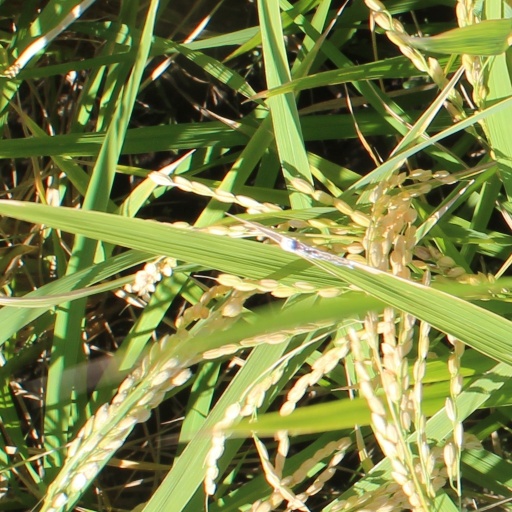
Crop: rice